Geoffrey Chaucer

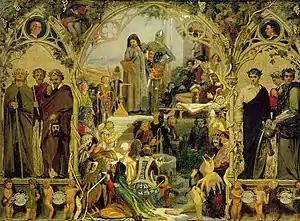
"The Seeds and Fruits of English Poetry" by Ford Madox Brown (1845): Chaucer stands in the middle (next to Edward the Black Prince), surrounded by various poets including William Shakespeare, John Milton, Lord Byron and Robert Burns

Chaucer's first major work was "The Book of the Duchess", an elegy for Blanche of Lancaster, who died in 1368. Two other early poems were "Anelida and Arcite" and "The House of Fame". He wrote many of his major works in a prolific period when he worked as customs comptroller for London (1374 to 1386). His "Parlement of Foules", "The Legend of Good Women", and "Troilus and Criseyde" all date from this time. It is believed that he began "The Canterbury Tales" in the 1380s.